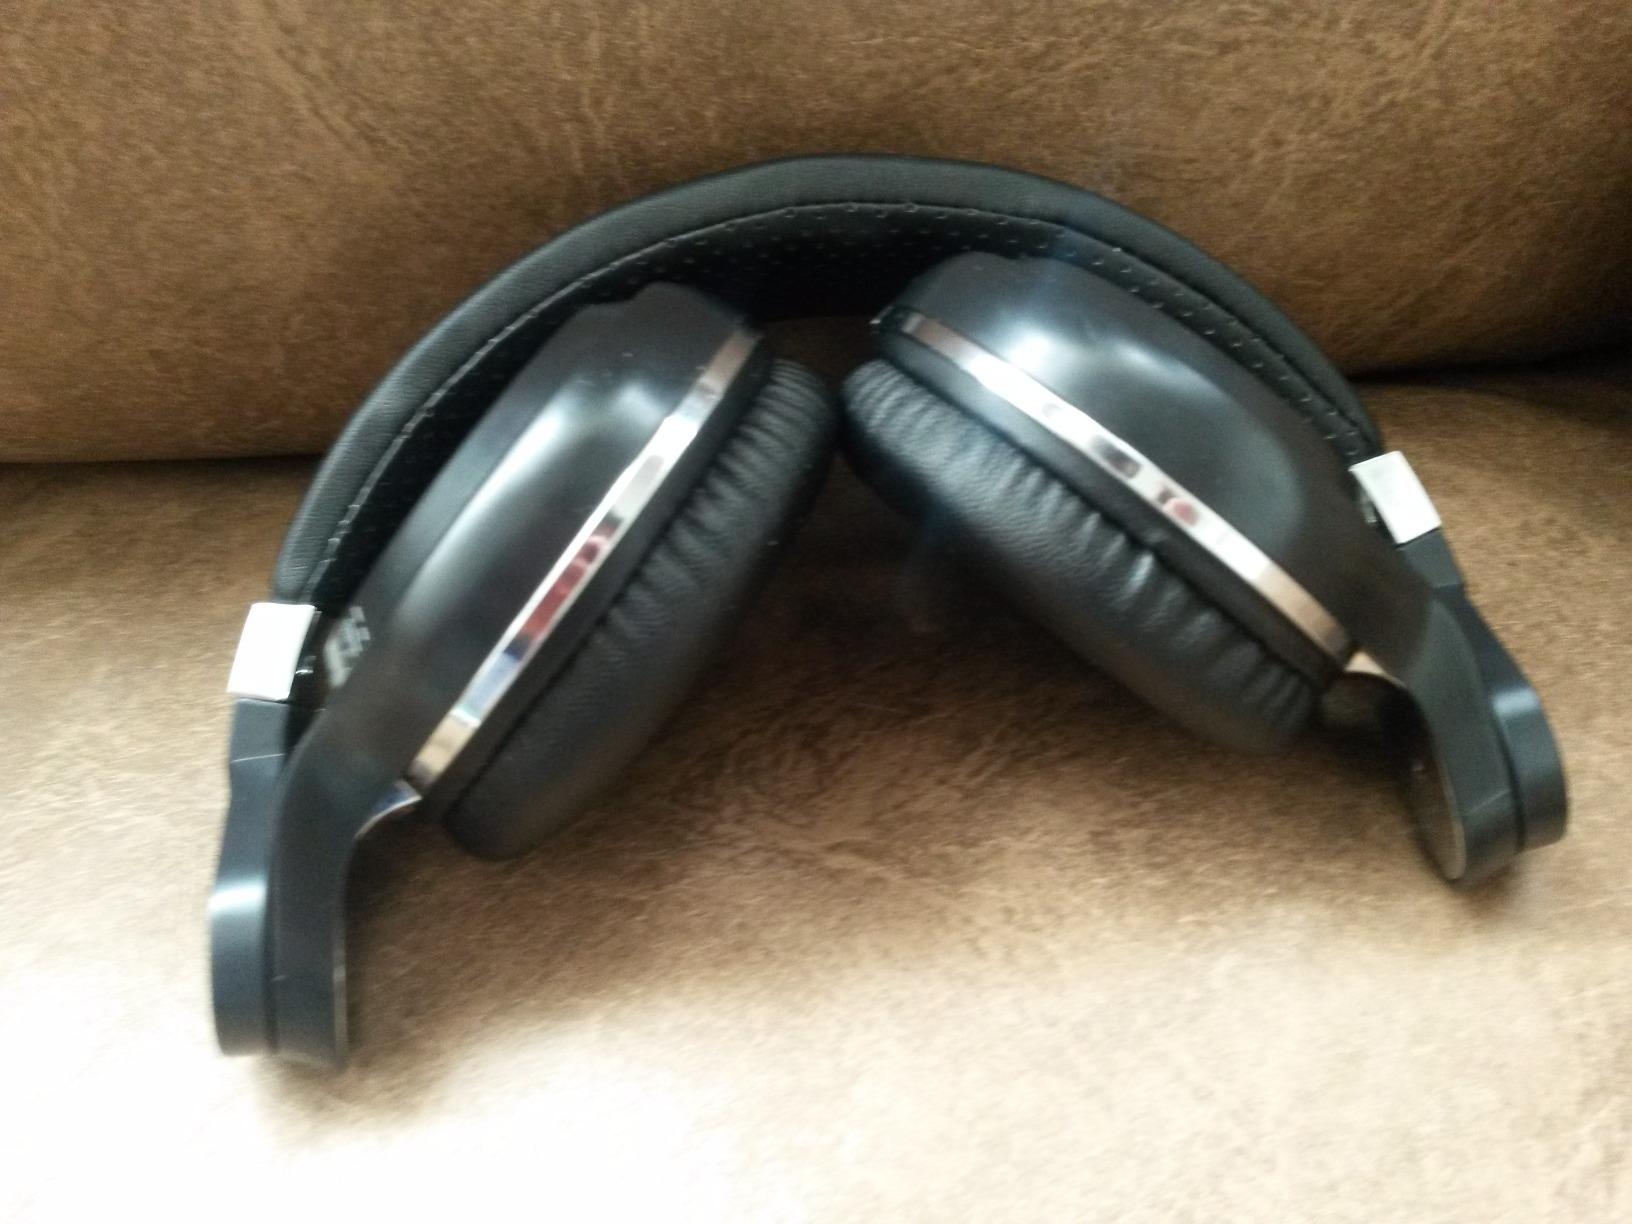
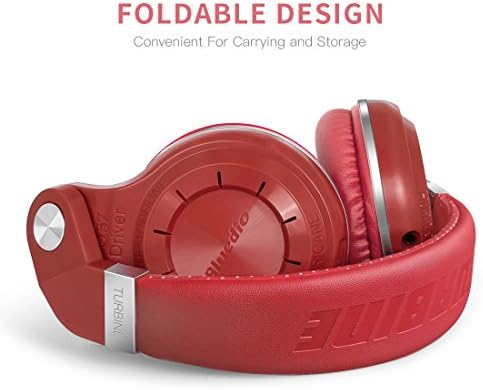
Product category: headphones
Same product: no